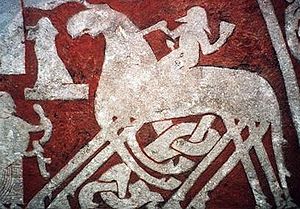
Germanske mytologiske væsner / Aser, Ósses, Éses
Rytter på ottebenet hest, fra en gotlandsk billedsten, forestiller sandsynligvis Odin som rider på sin hest Sleipner.
Germanske mytologiske væsner er de guder, helte, overnaturlige væsner o. lign. der var en del af de før-kristne germanske religioner. Bortset fra Skandinavien kendes de germanske mytologier udelukkende i meget fragmentarisk form, fx optræder et gudenavn kun i en enkelt kilde, og de mytologiske beretninger som knyttet til guderne er ofte gået tabt. Kun fra Skandinavien og Island er der blevet bevaret et så omfattende mytologisk materiale, at det har været muligt at lave relativt sikre rekonstruktioner af religiøse forestillinger. Elementer fra den Nordiske religion bliver derfor ofte benyttet som udgangspunkt for tolkninger af levn og kildefragmenter fra andre germanske områder.